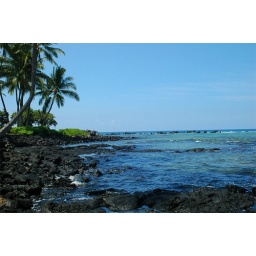
Another lava beach along the Kona coast in Hawaii.